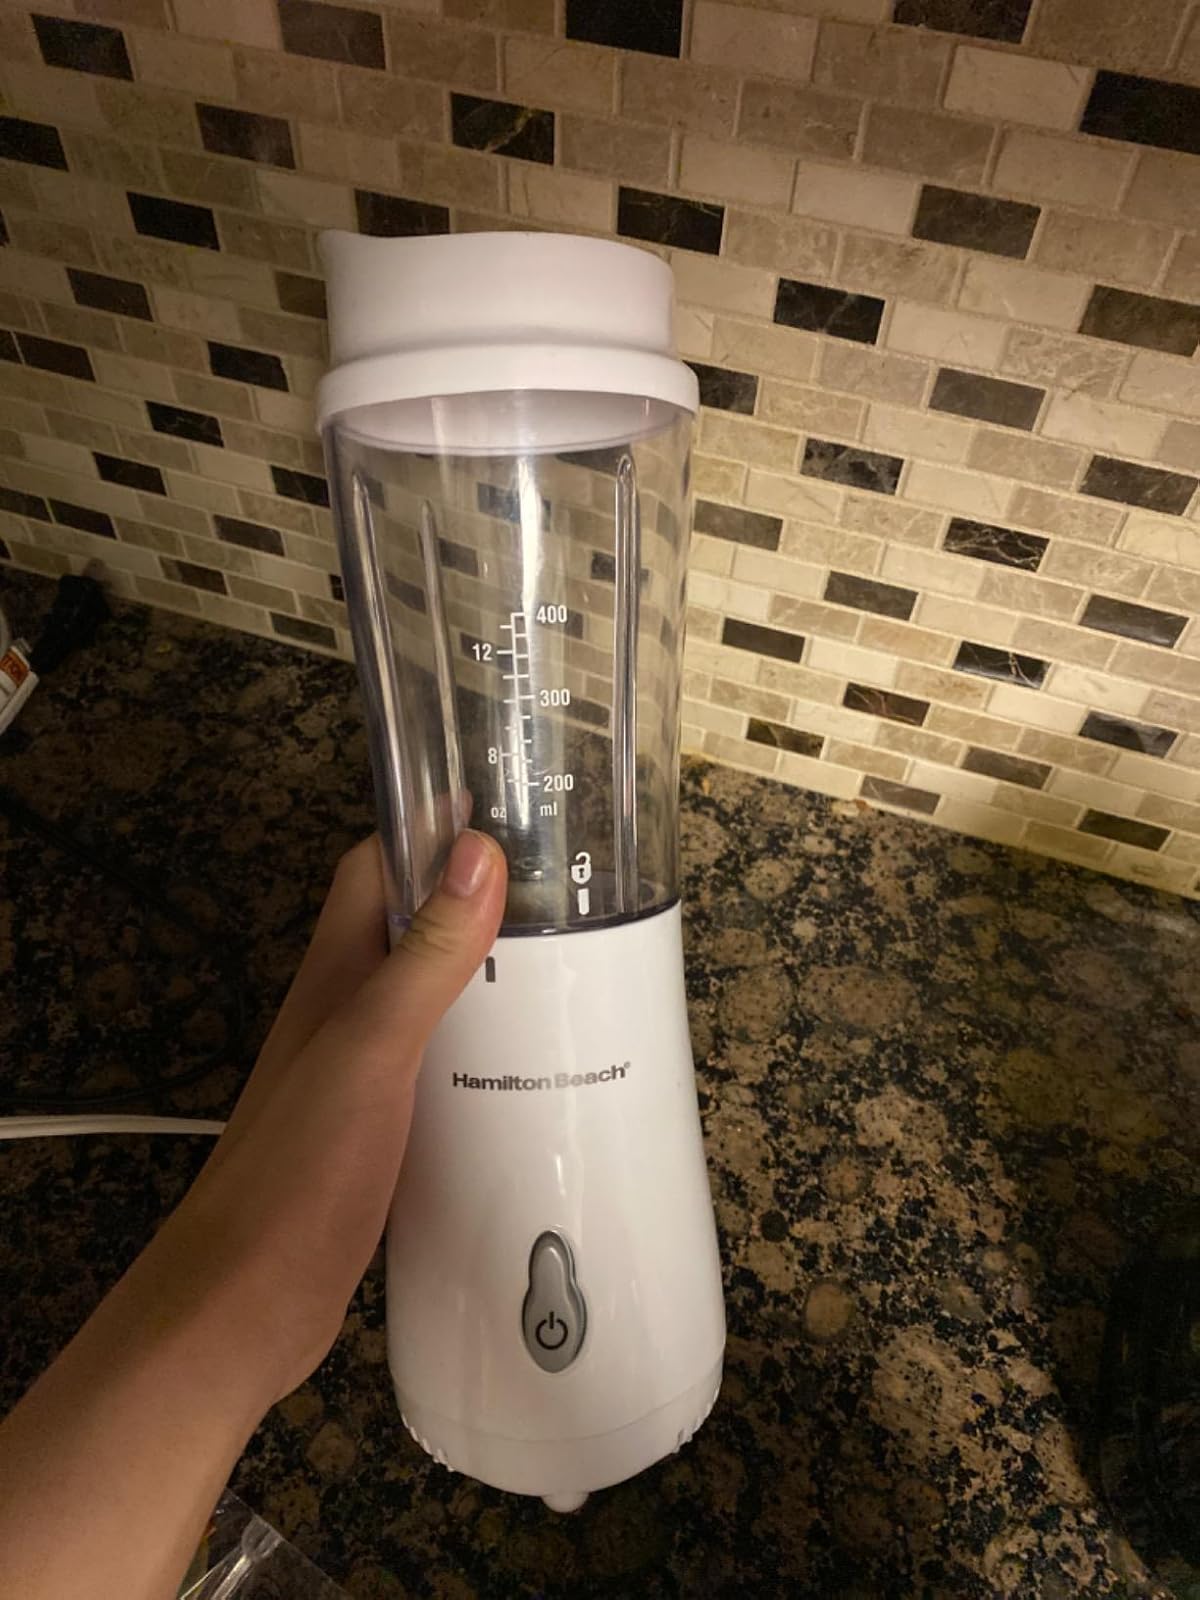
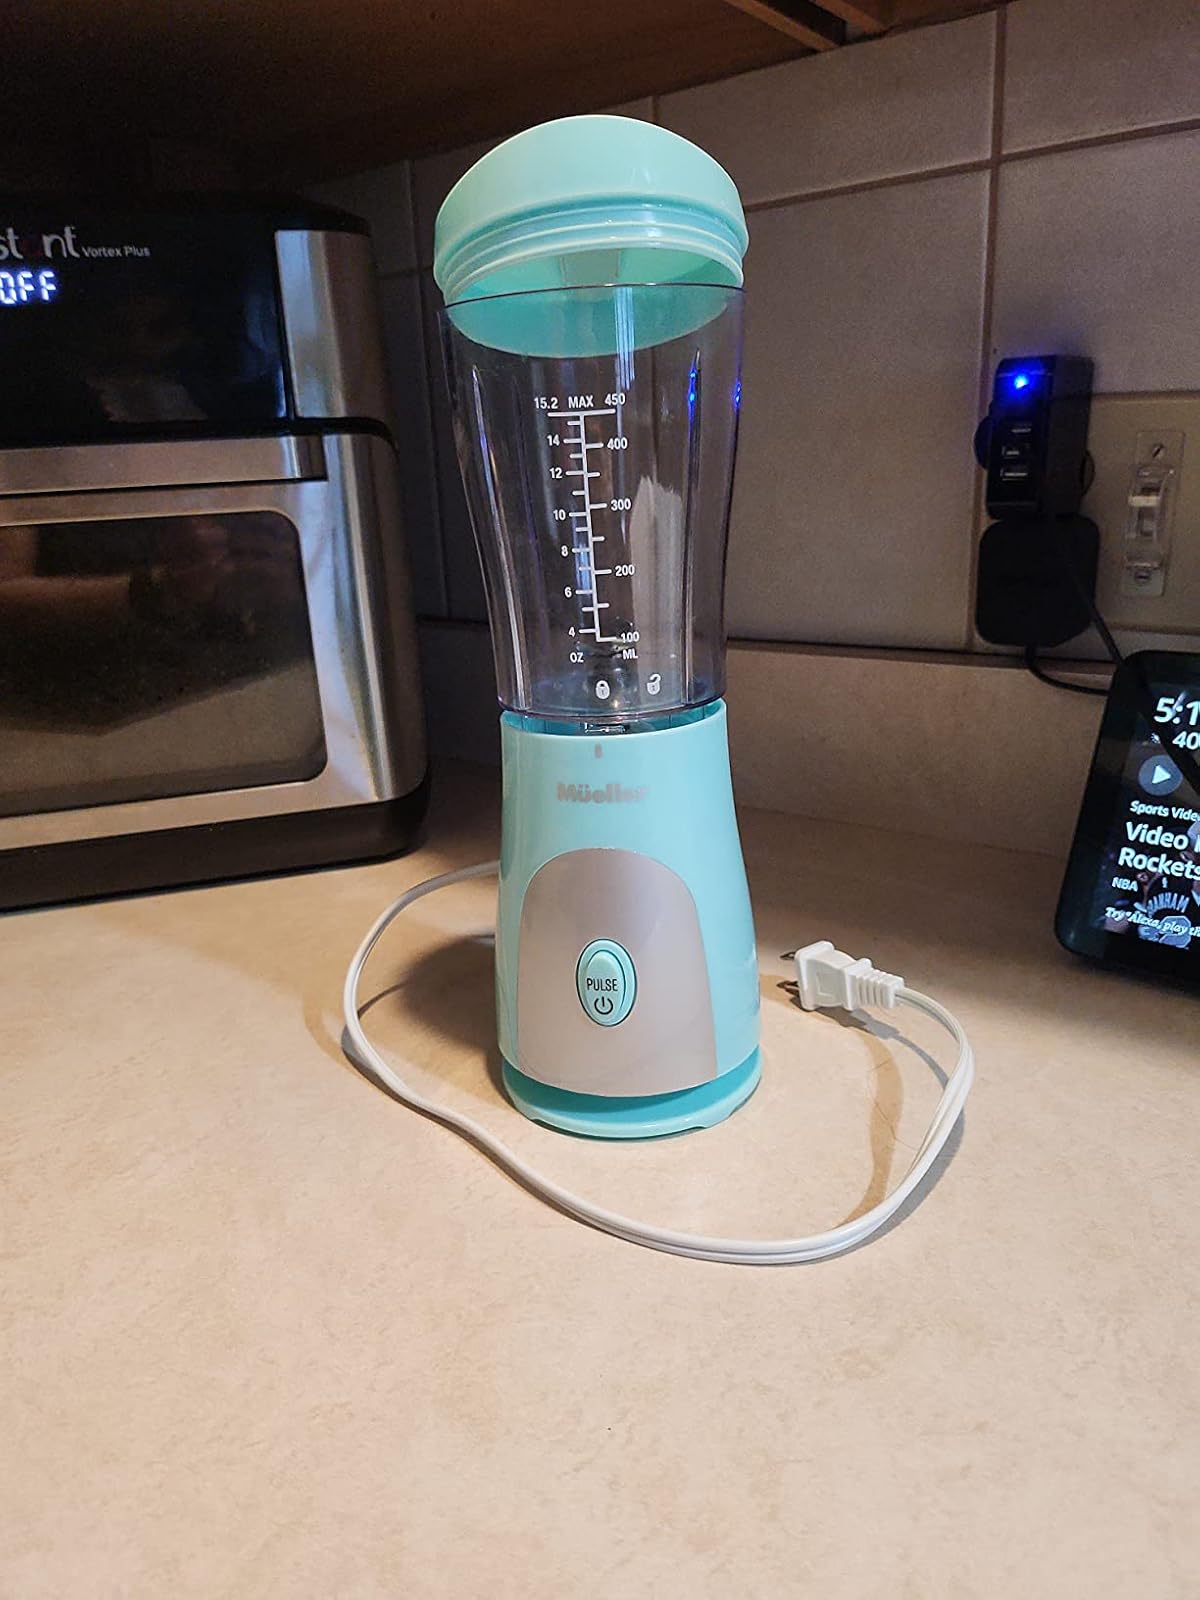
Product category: items_blender
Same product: no